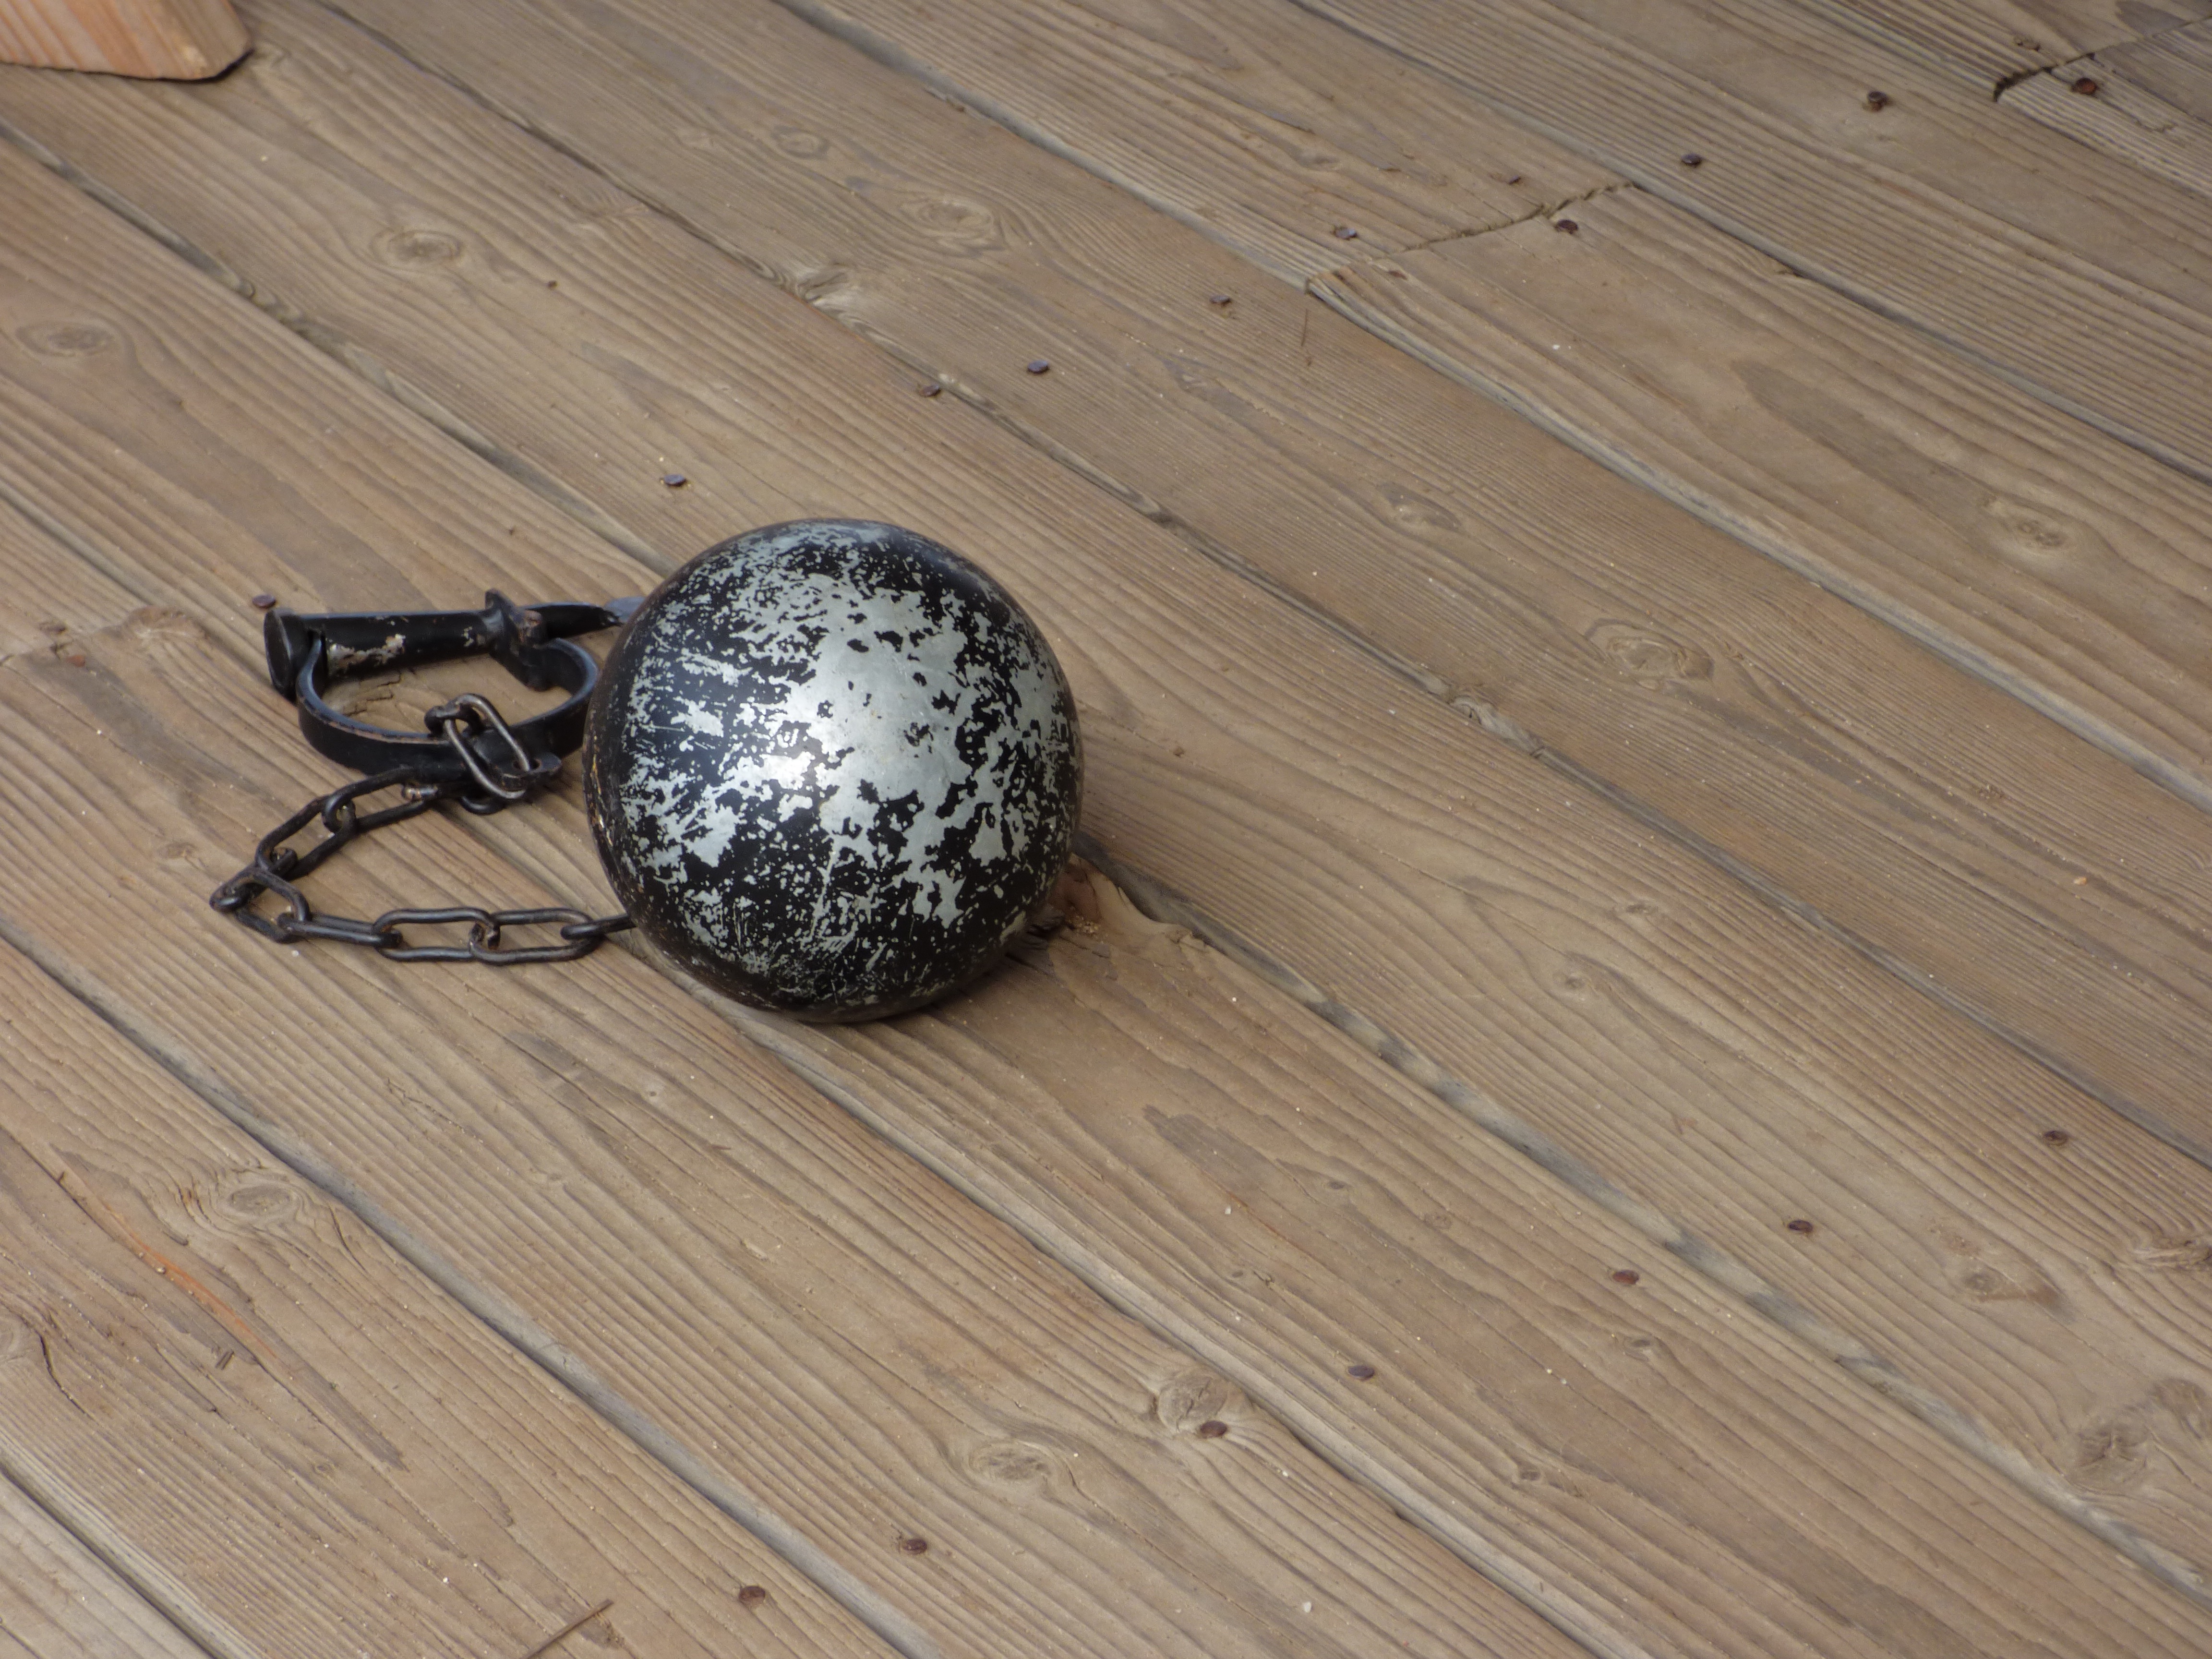
wood, texture, floor, old, fear, prison, law, lawyer, legal, jail, torture, trouble, abuse, punishment, rules, harsh, mischief, flooring, handcuffs, penalty, ball and chain